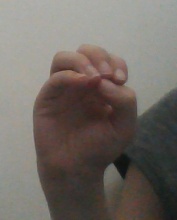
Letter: ha